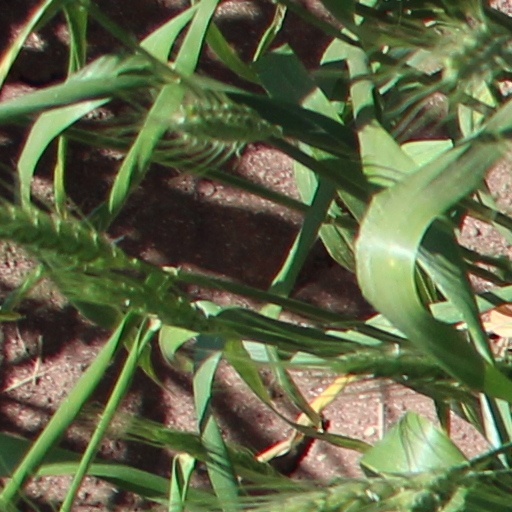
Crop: wheat